De Havilland Aircraft Museum

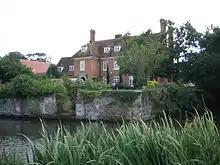
Salisbury Hall

The site has been occupied by a number of large manor houses since the 9th century. The present house was built around 1668 by the London banker James Hoare, bringing with it associations with Charles II and Nell Gwynne, who lived in a cottage by the bridge to the Hall. The Hall subsequently passed through various hands, and during the latter part of the 19th century was occupied by a succession of farmers. However, about 1905 Lady Randolph Churchill, as Mrs Cornwallis West, came here to live. Her son, Winston Churchill, became a regular visitor.